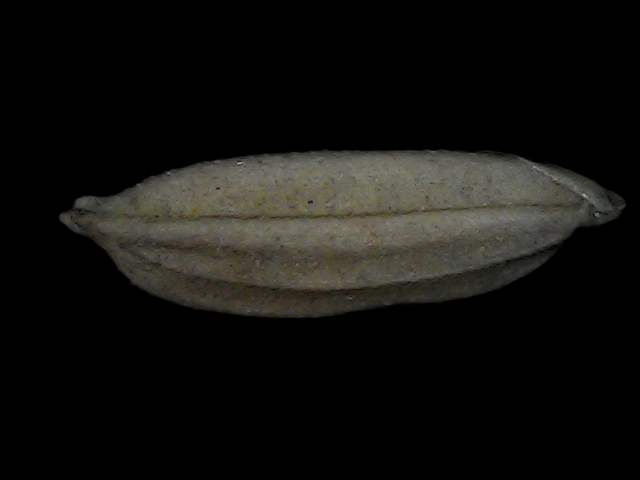
Rice variety: Bd72